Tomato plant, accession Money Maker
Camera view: vertical (180 deg); turntable rotation: 180 degrees
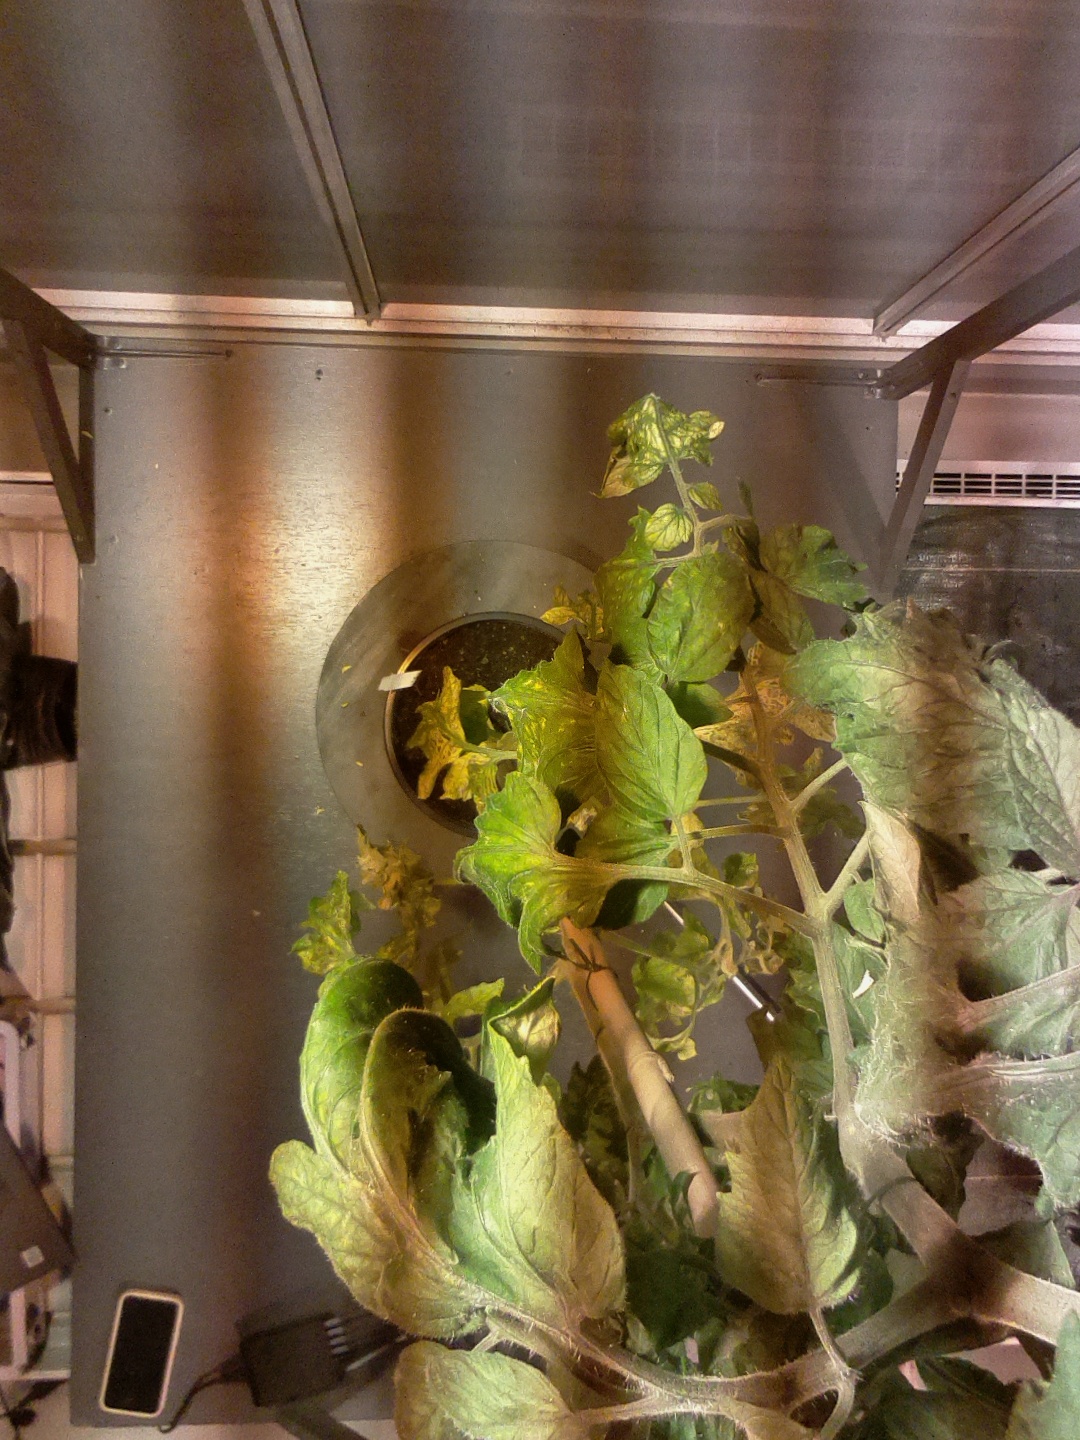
BBCH growth stage 72: 20%-30% of final fruit size